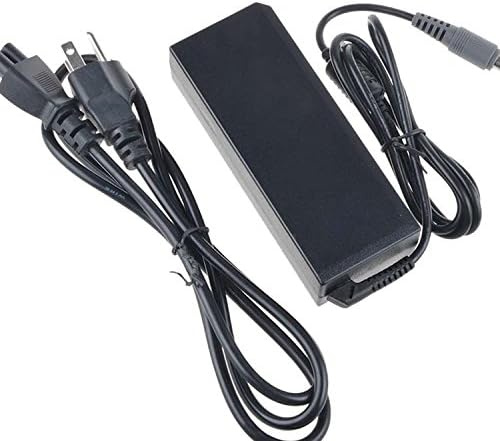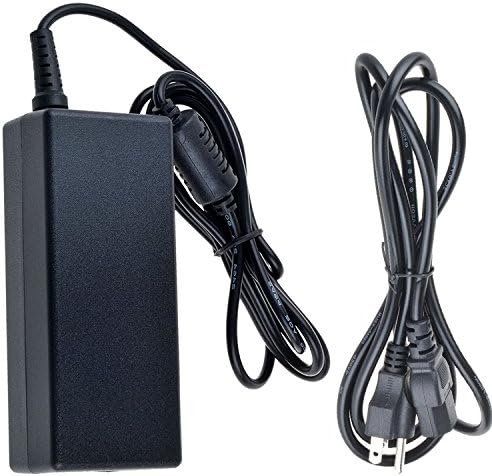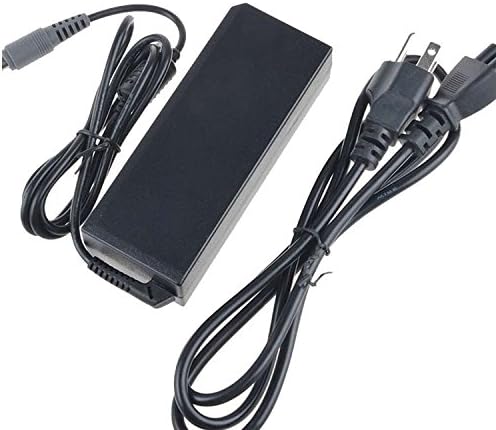
PK Power AC/DC Adapter for Motorola 539838 539838-001-00, NU30-4120250-13, NU30-41120-300S 12V Power Supply Cord Cable PS Charger Mains PSU
Category: All Electronics
PK Power AC/DC Adapter for Motorola 539838 539838-001-00, NU30-4120250-13, NU30-41120-300S 12V Power Supply Cord Cable PS Charger Mains PSU
Features: Input: 100-240V 50-60Hz | PK-Power products are CE / FCC / RoHS certified, tested by the manufacturer to match and / or exceed the OEM specification | OVP, OCP, SCP Protection (OVP: Over Voltage output Protection. OCP: Over Current output Protection. SCP: Short Circuit output Protection) | COMPATIBILITY: Please see full list of compatible models in the Product Description | Our After Sale Service: Our friendly and reliable customer service will respond to you within 24 hours.